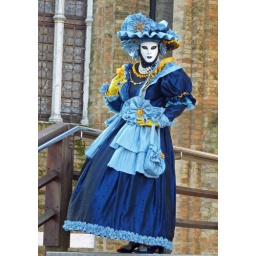
Danielle in a cool two toned blue outfit on a bridge (P1000803a)